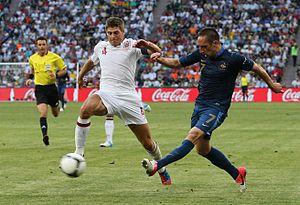
L'équipe d'Angleterre de football est la sélection de joueurs anglais représentant leur nation lors des compétitions internationales de football masculin, sous l'égide de la Football Association. Alors que la plupart des équipes nationales à travers le monde représentent un État indépendant, les quatre « Nations constitutives » qui forment le Royaume-Uni sont chacune représentés par une équipe nationale distincte lors des tournois internationaux. Ses joueurs sont sélectionnés selon les conditions d'admissibilité en sélection d'un joueur britannique.
Steven George Gerrard, né le 30 mai 1980 à Whiston dans la banlieue de Liverpool, est un ancien footballeur international anglais ayant évolué la quasi-totalité de sa carrière dans son club formateur de Liverpool avant de conclure son parcours au Los Angeles Galaxy. Il est actuellement entraîneur du Rangers FC.